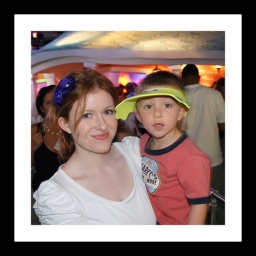
florida, cat in the hat ride